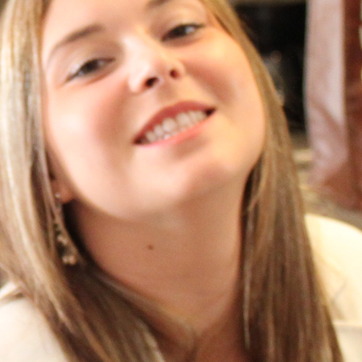
Material: skin